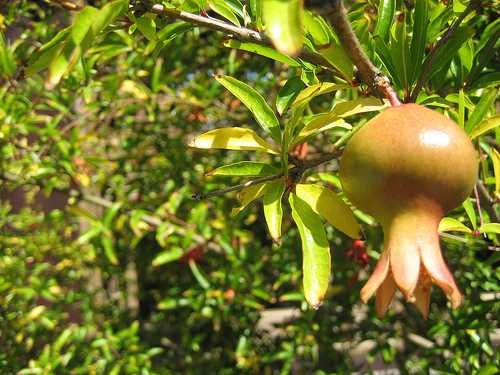
Label: Pomegranate